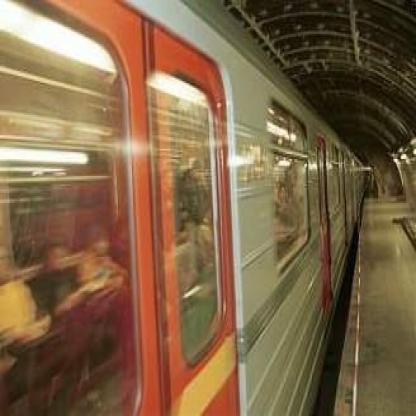
Scene: Indoor